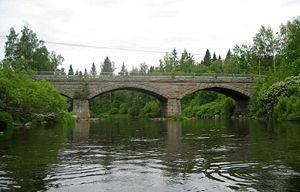
Kankaanpää est une ville du sud-ouest de la Finlande, dans la province de Finlande occidentale et la région du Satakunta.